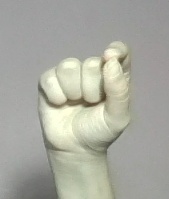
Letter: fa